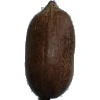
Label: nut_pecan